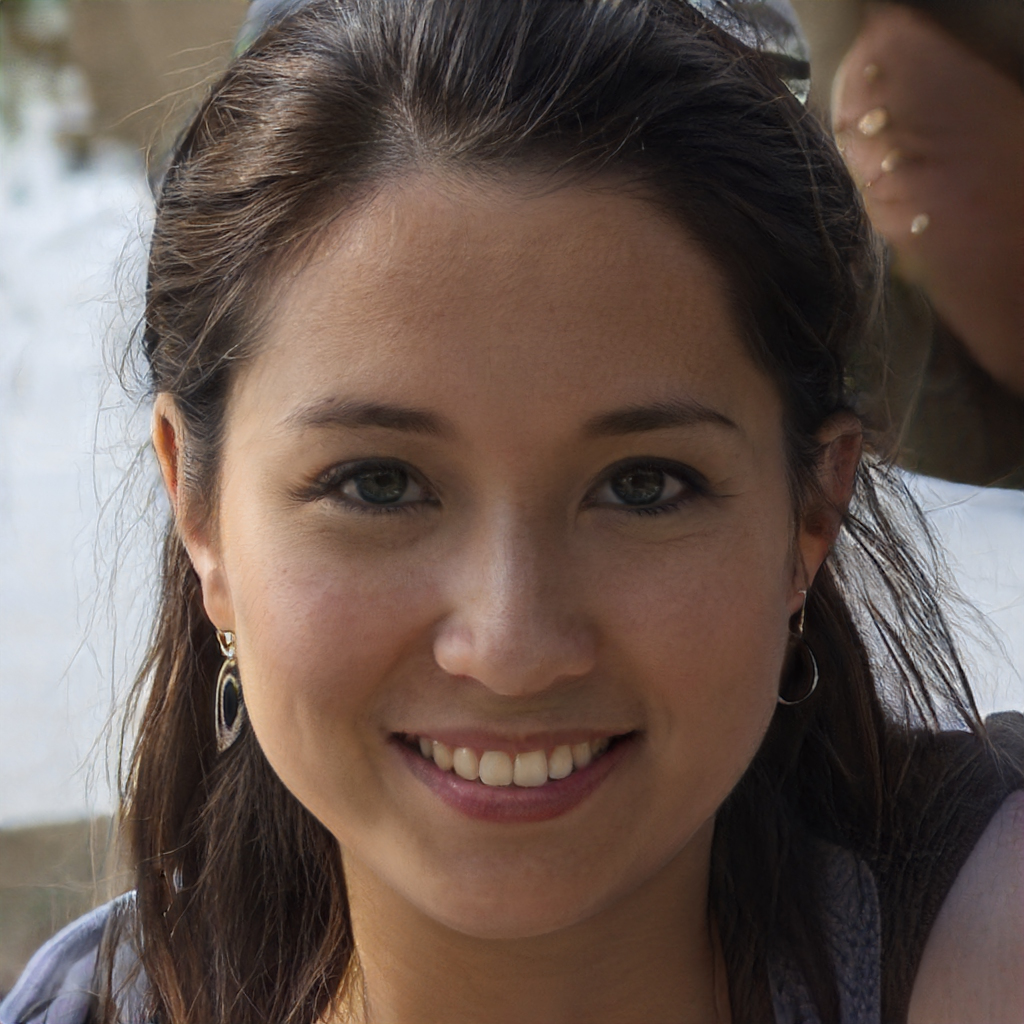
Portrait style: Real Portrait